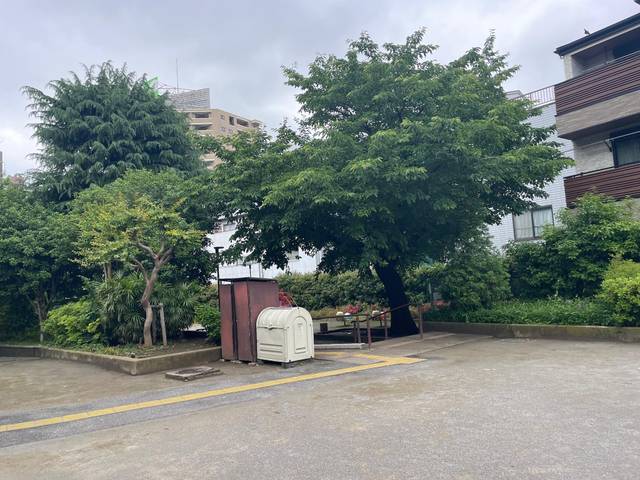
Region: Japan
Coordinates: 35.736, 139.716